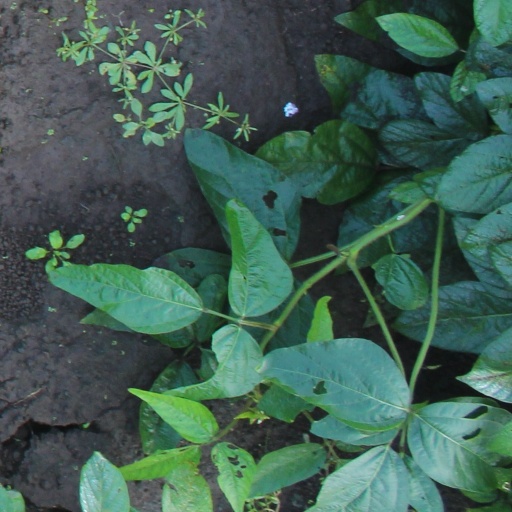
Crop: soybean